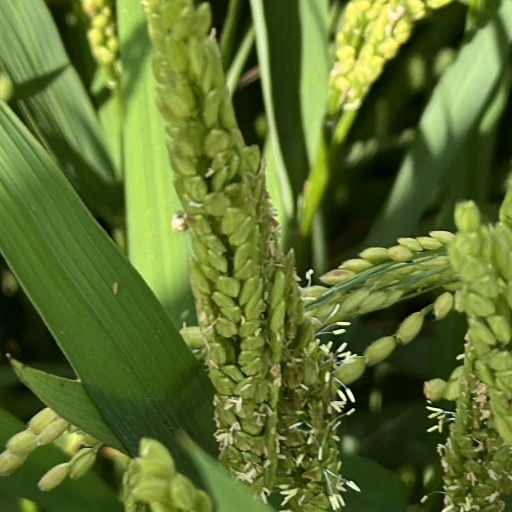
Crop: rice